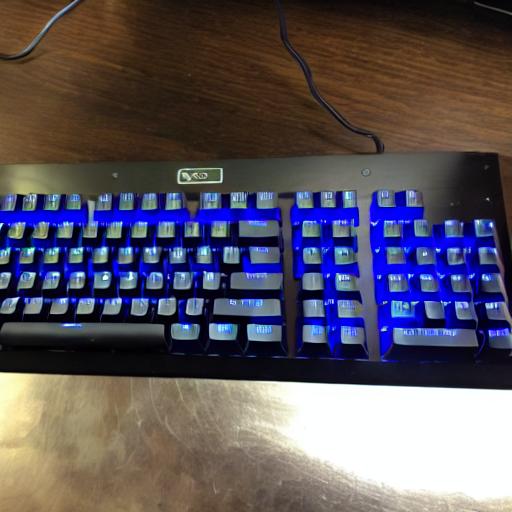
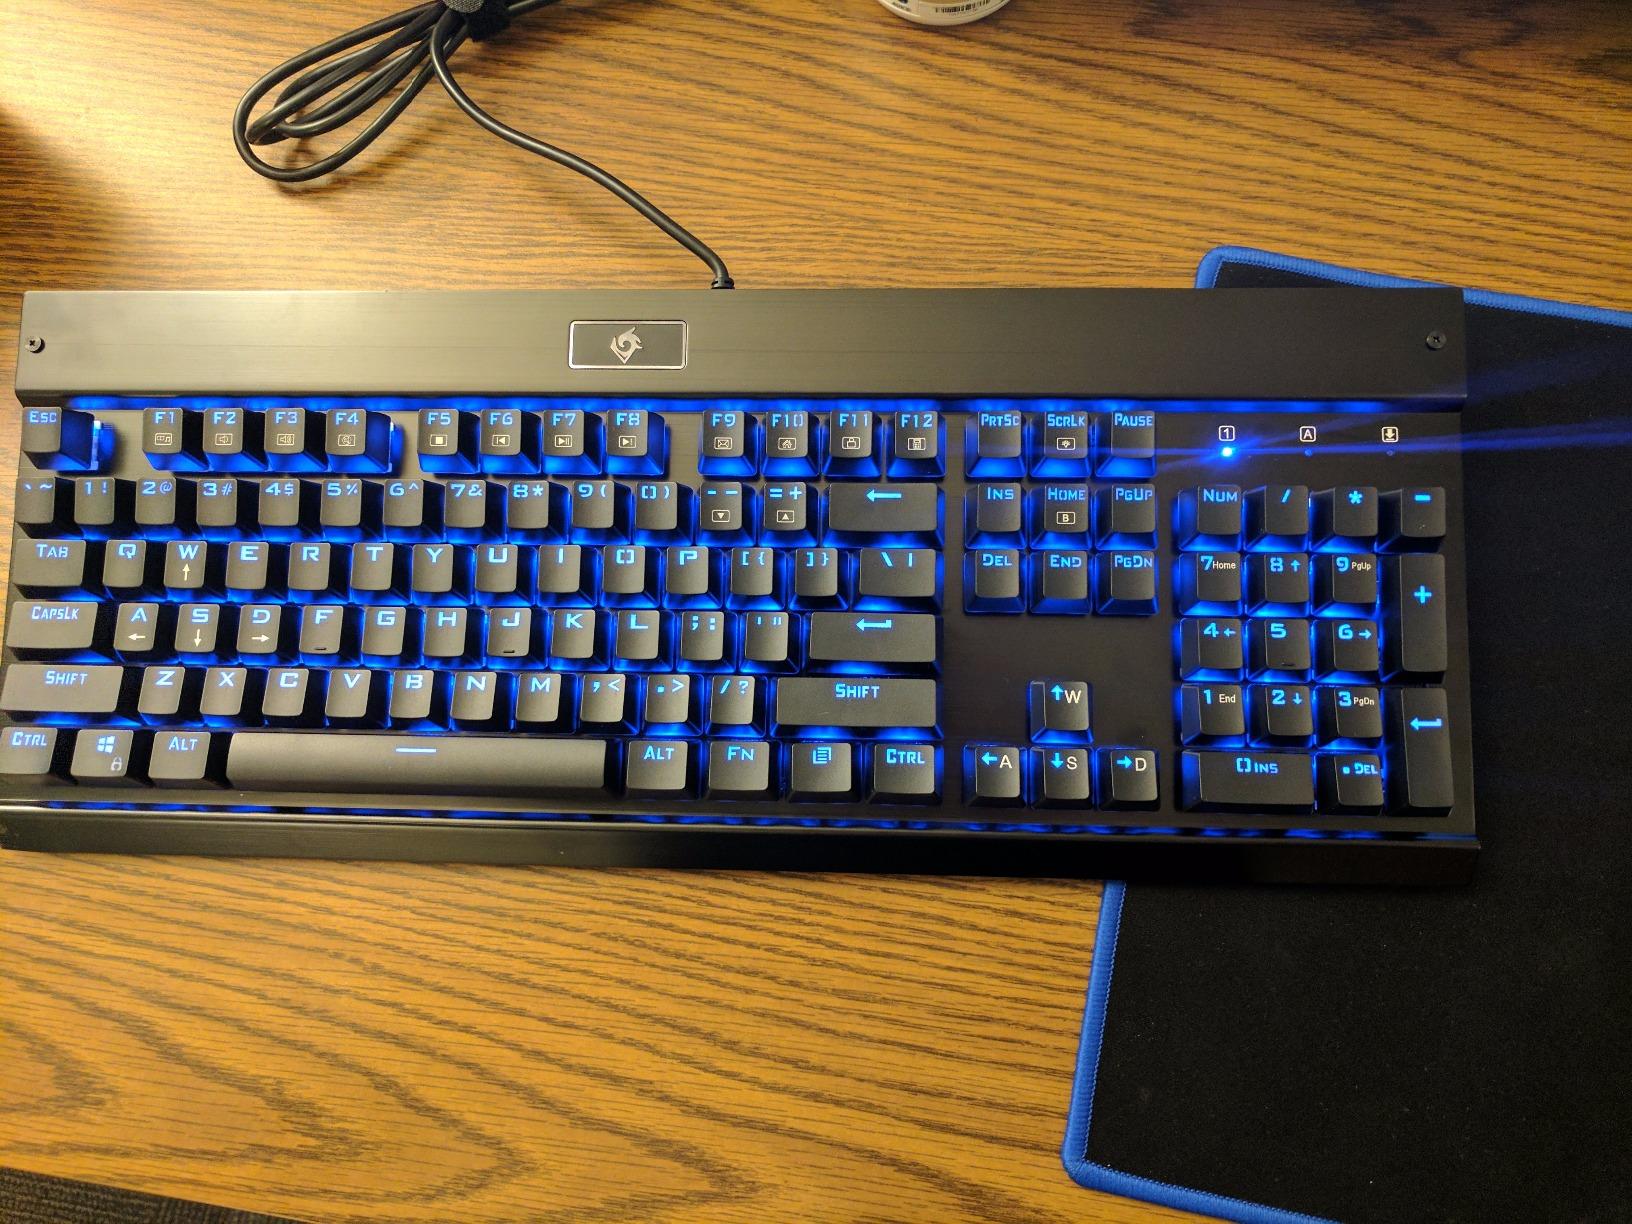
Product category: keyboard
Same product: no